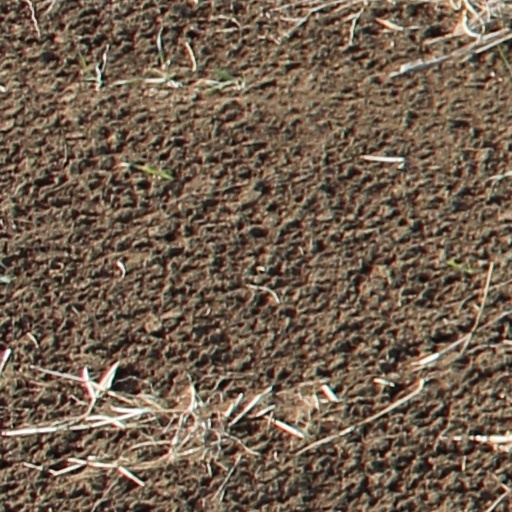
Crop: wheat